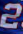
Number: 2